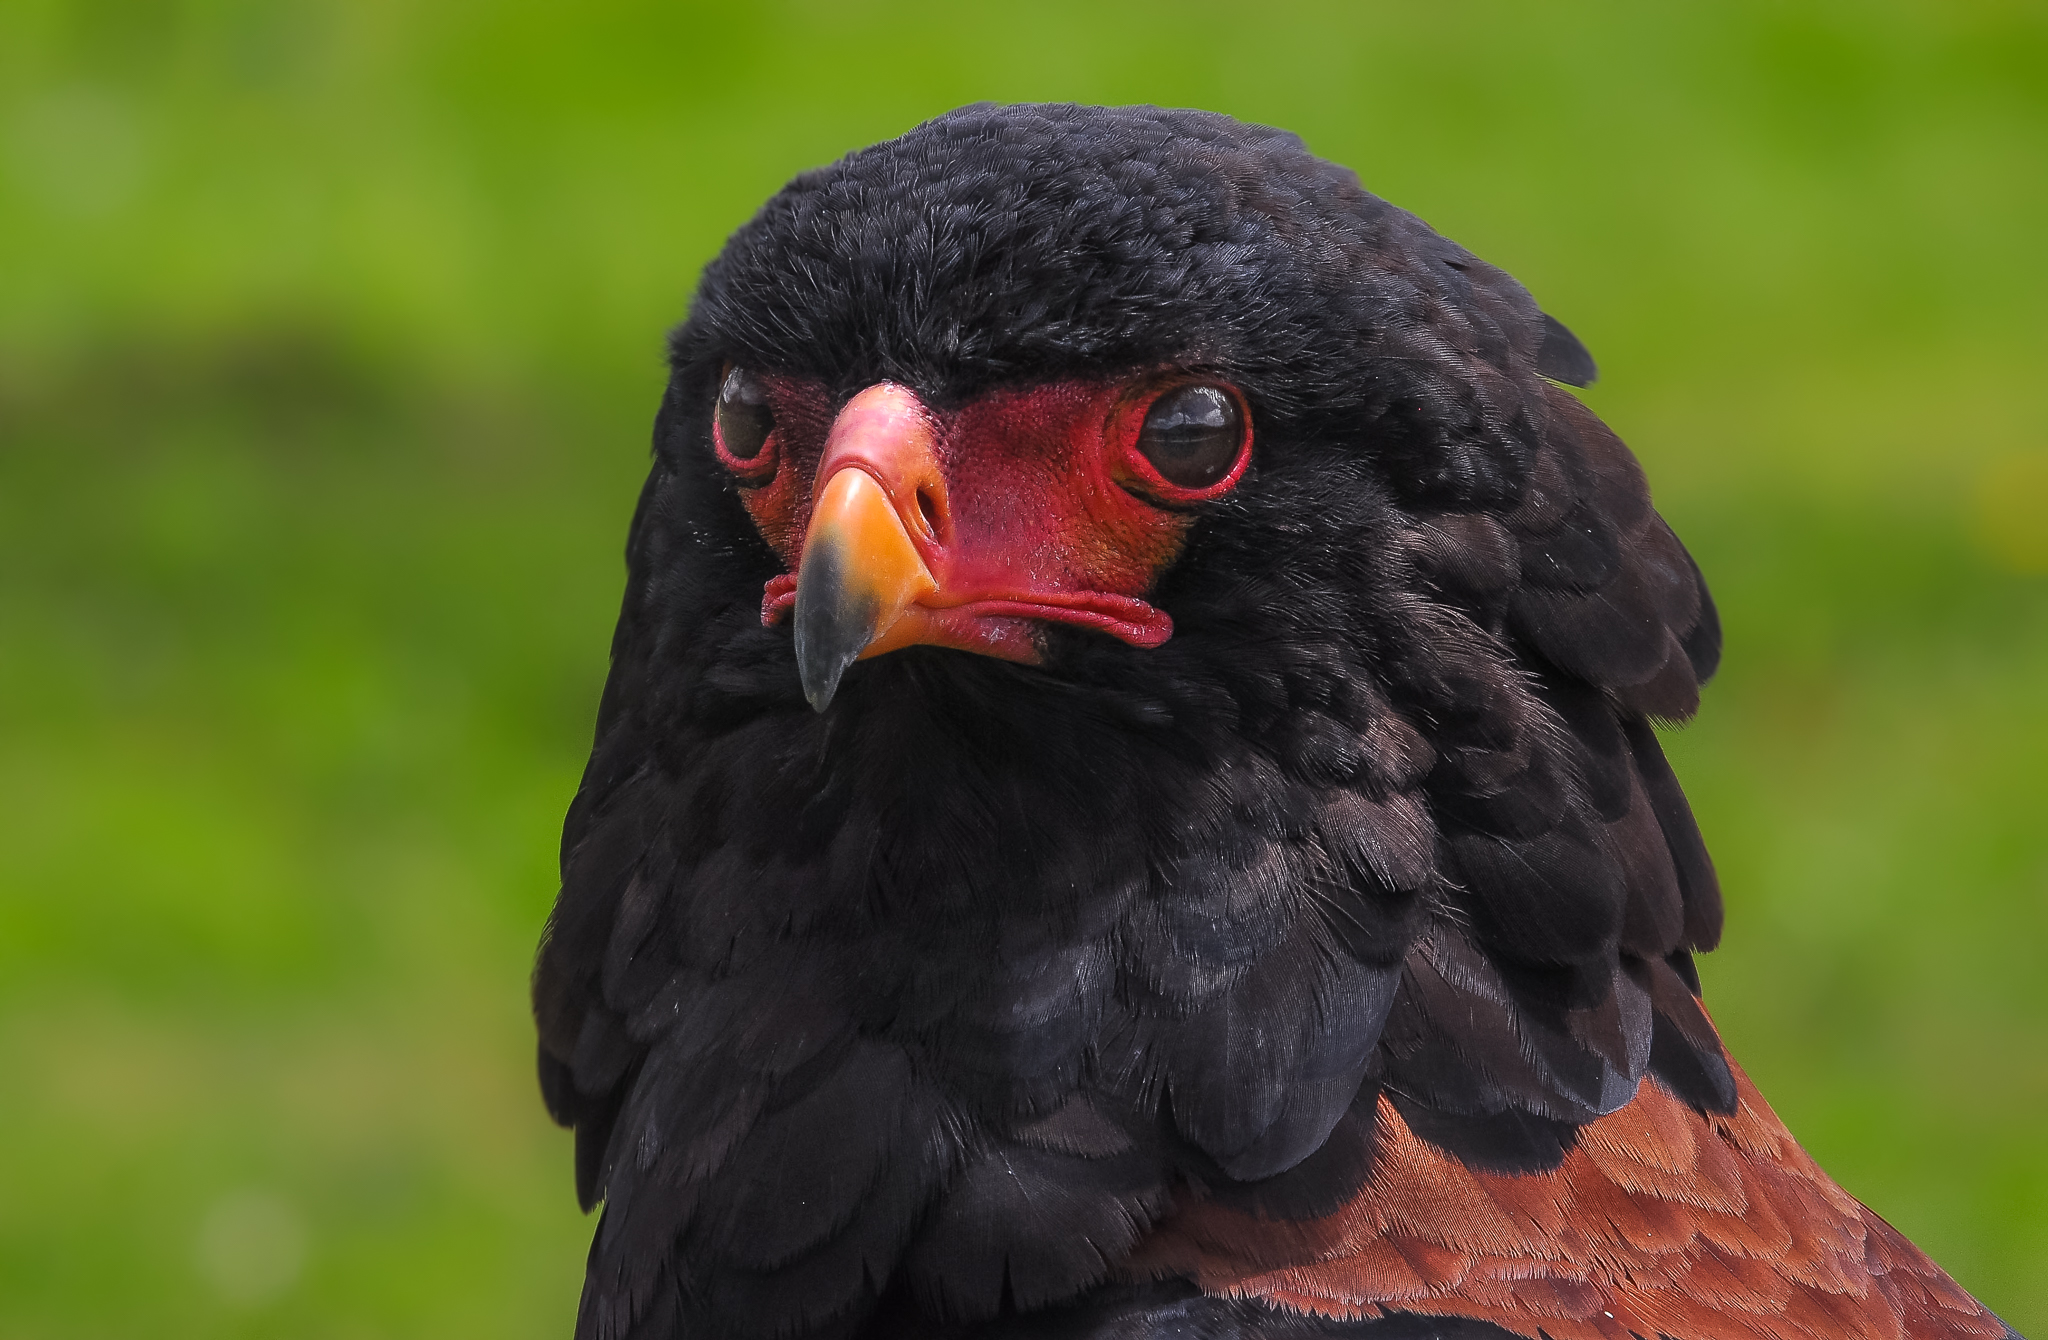
nature, bird, wing, wildlife, beak, eagle, fauna, bird of prey, close up, animals, vertebrate, naturaleza, nikond90, animales, sigma50500, raptors, rapaces, avesrapaces, birdsraptors, perching bird